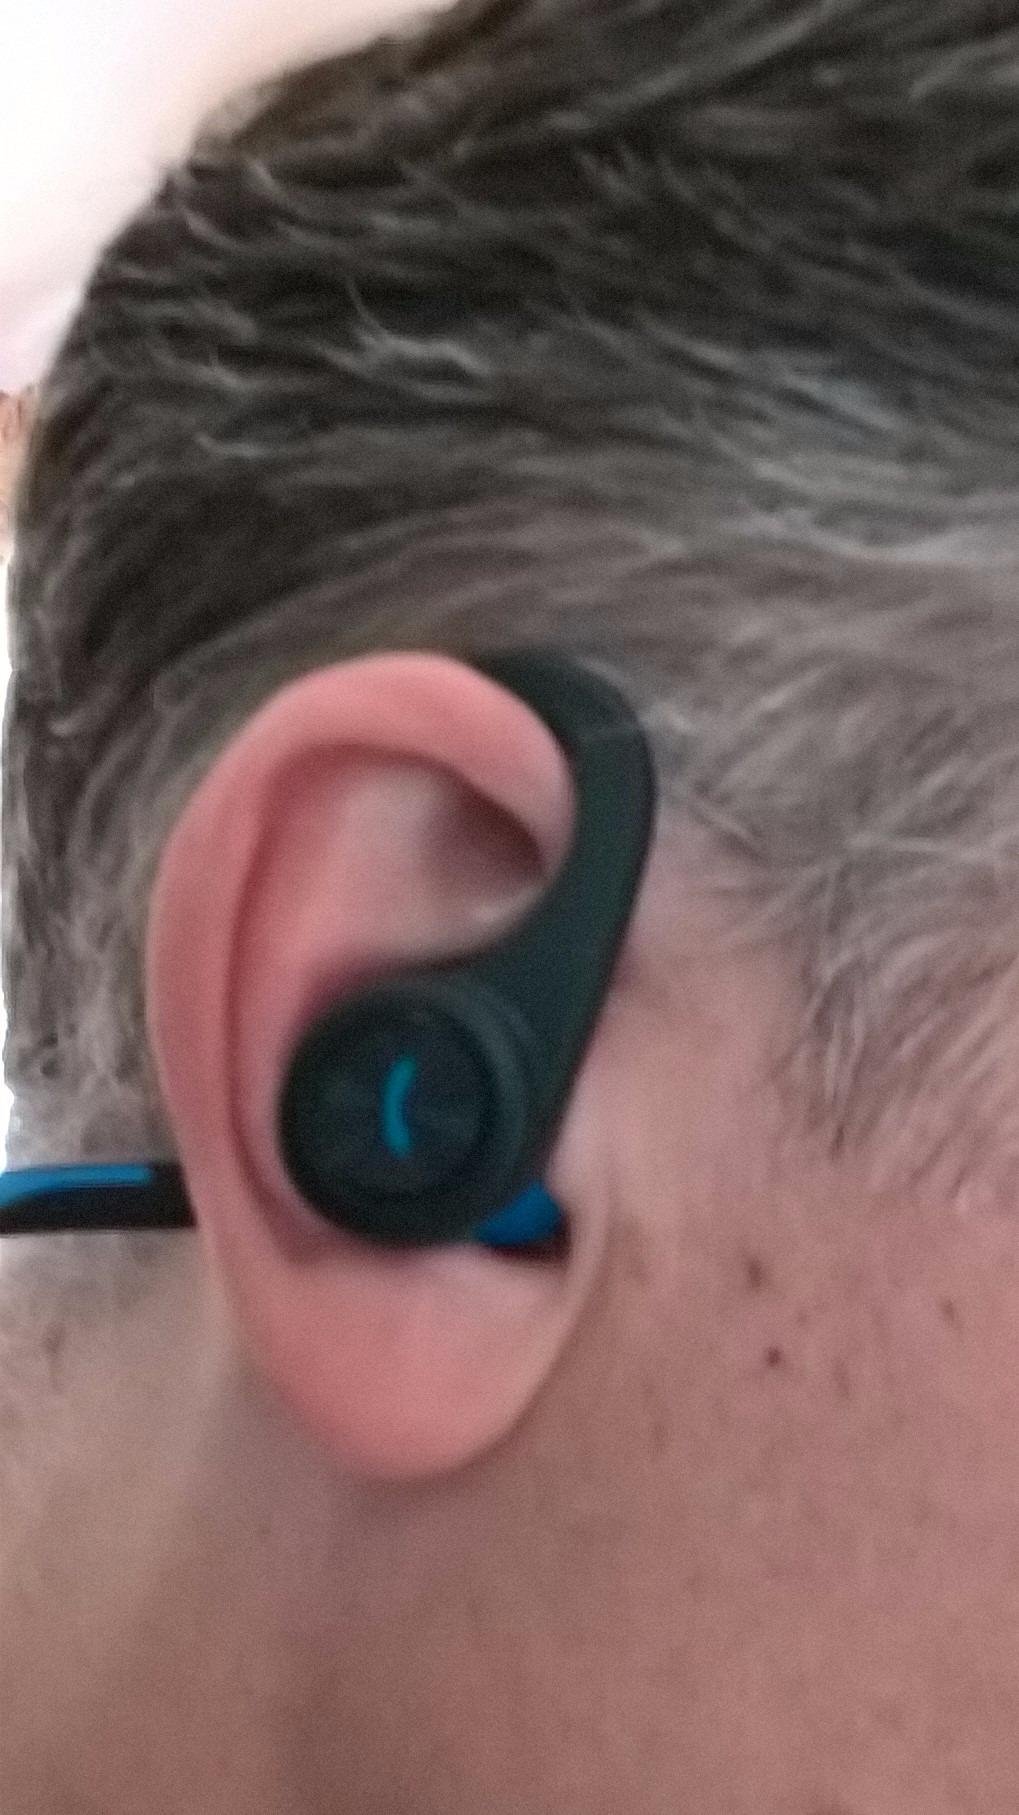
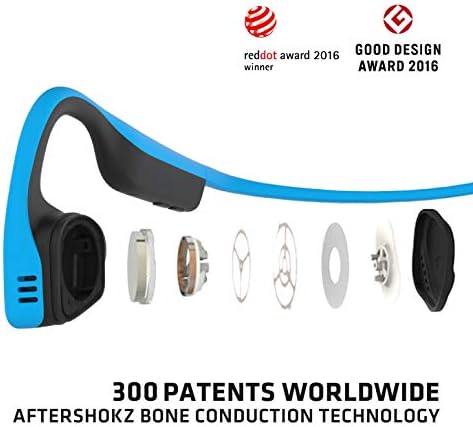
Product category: headphones
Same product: no